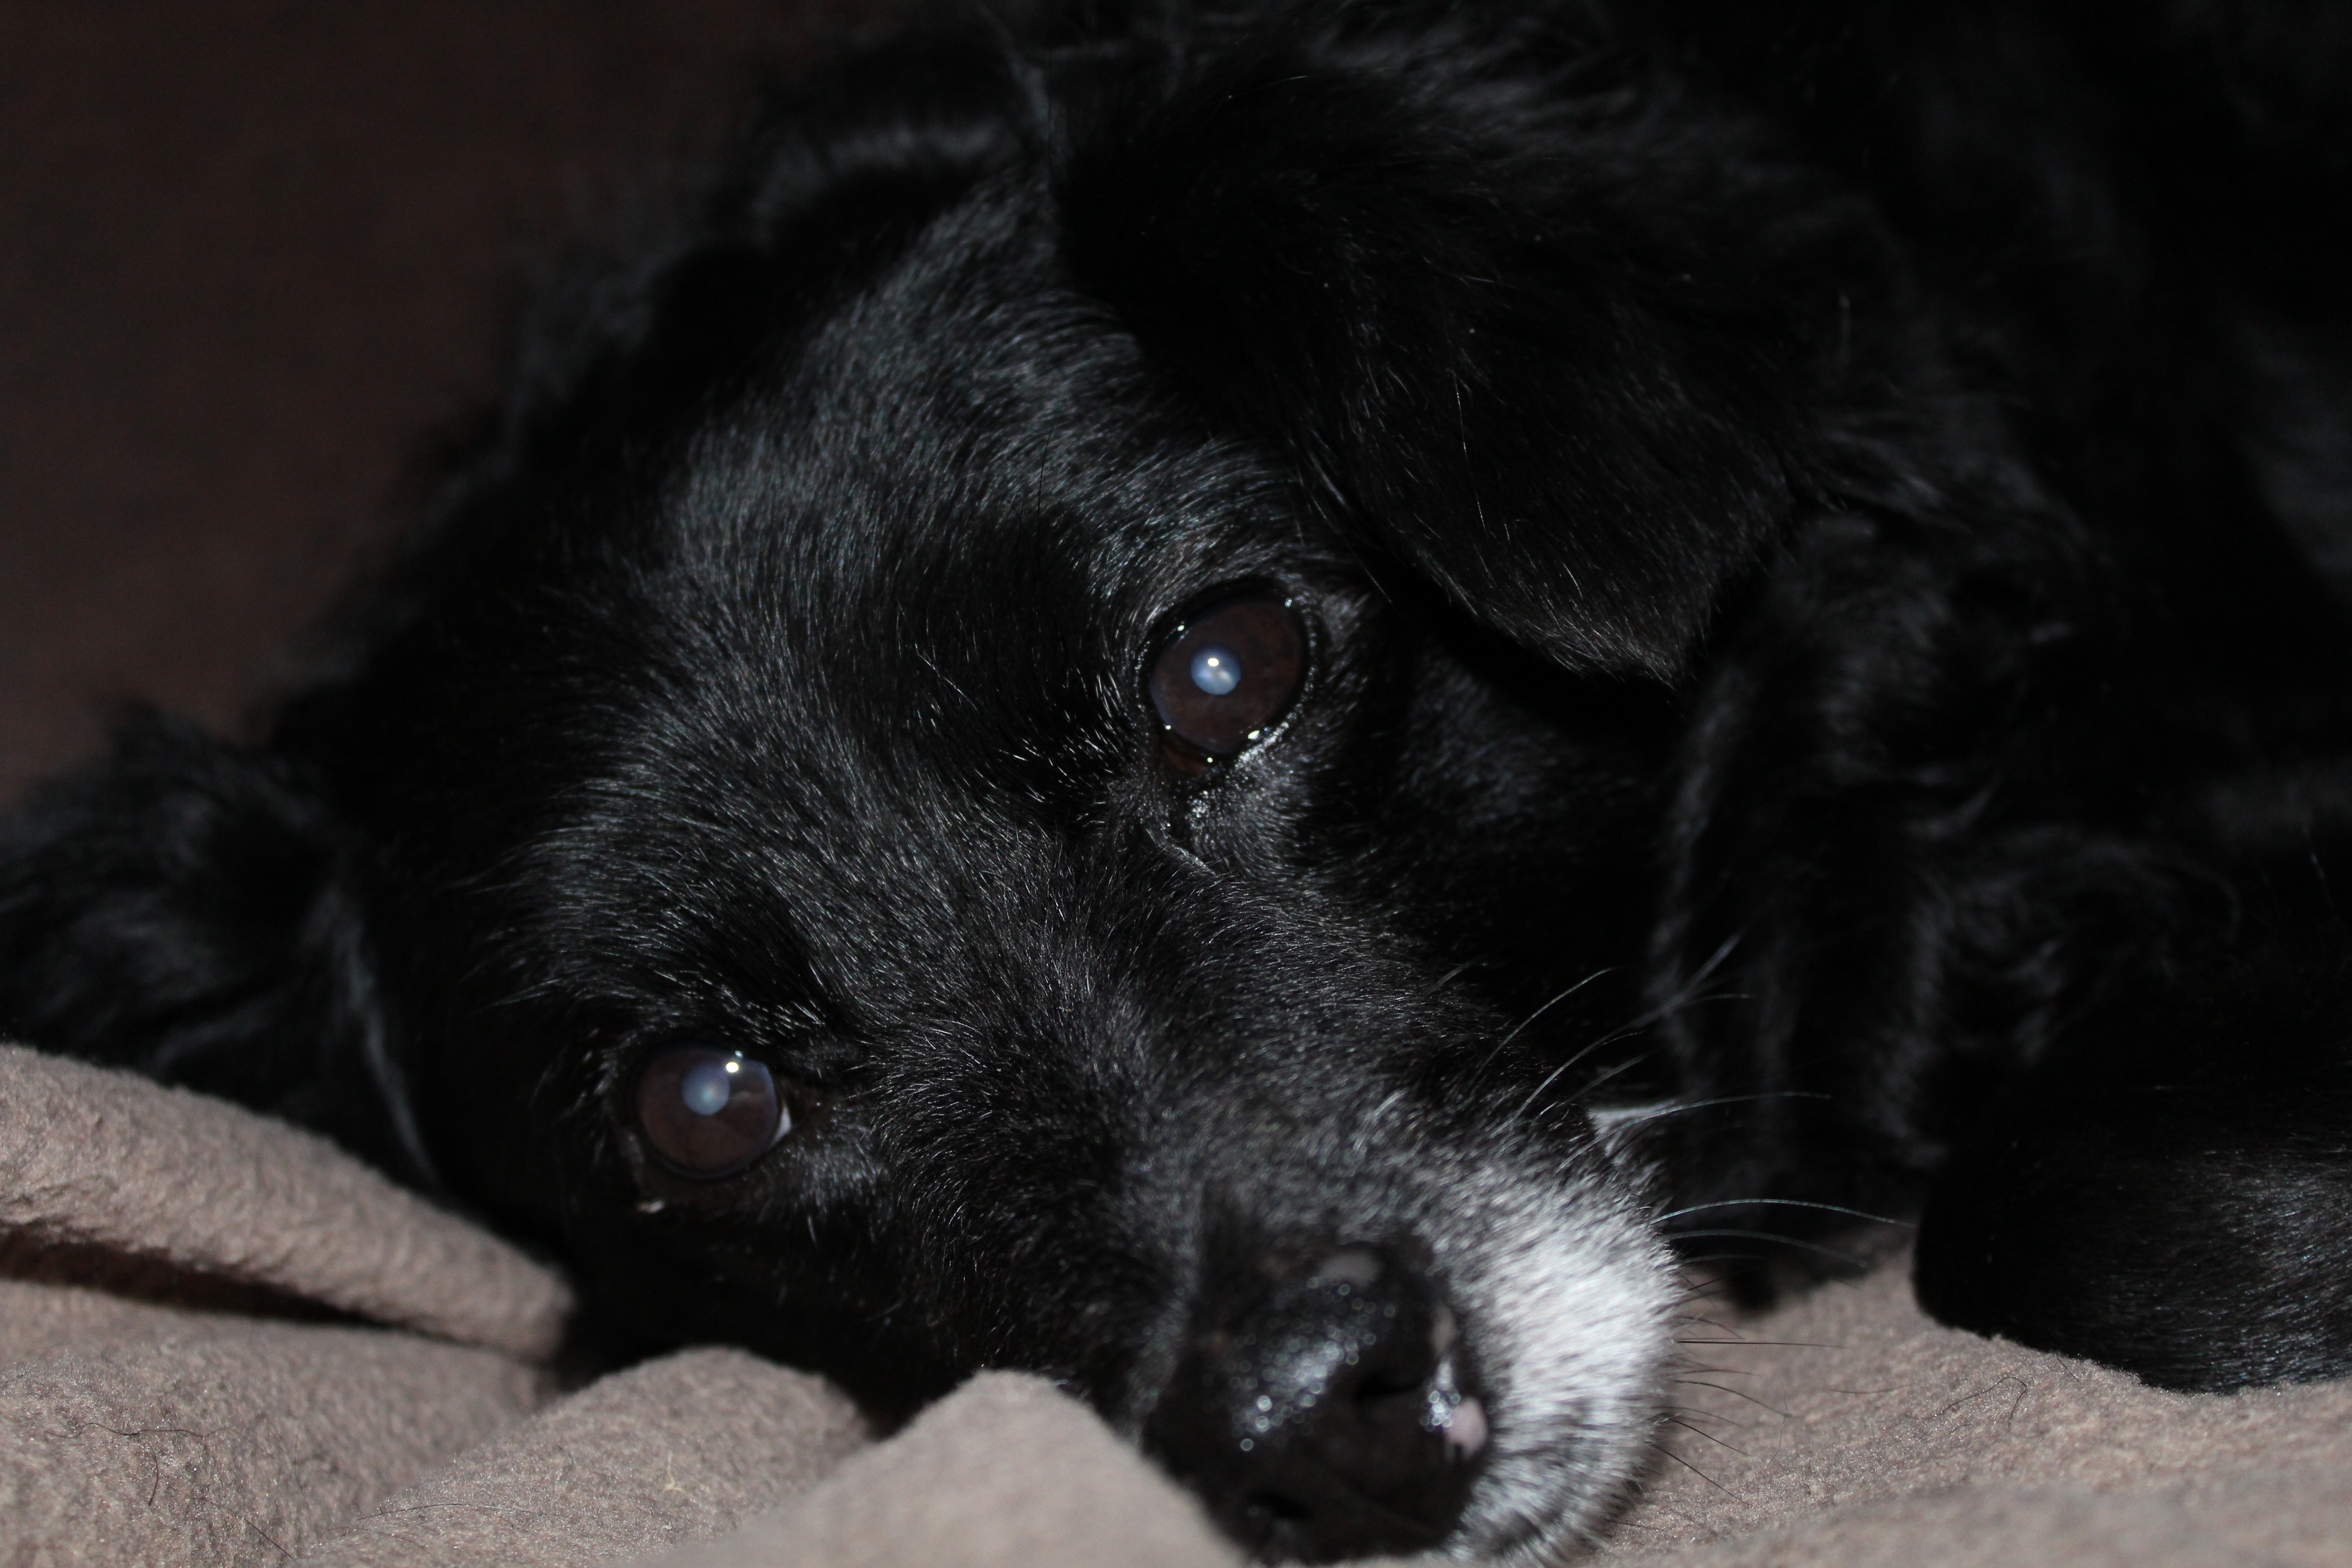
puppy, dog, animal, pet, mammal, black, head, vertebrate, labrador retriever, newfoundland, lying, dog breed, wildlife photography, retriever, flat coated retriever, lazy dog, dog like mammal, carnivoran, dog breed group